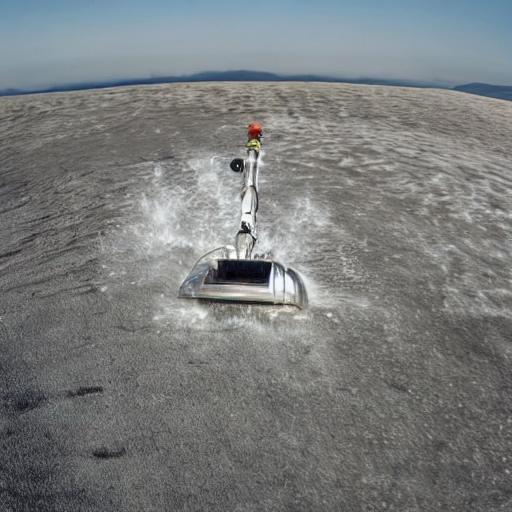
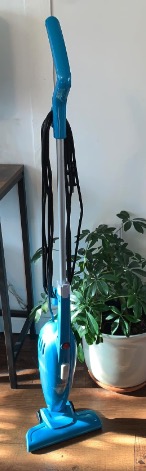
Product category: items_vacuum
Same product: no